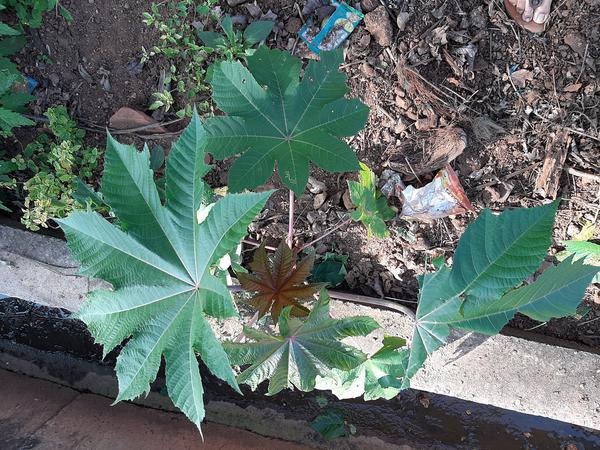
Plant: Castor